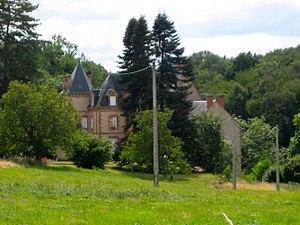
Néret Château Lavallas
Néret est une commune française située dans le département de l'Indre, en région Centre-Val de Loire.